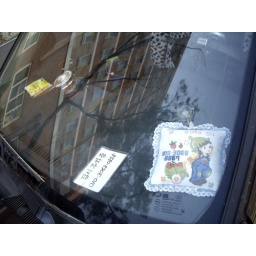
phone number in car window